Johannes Nauclerus

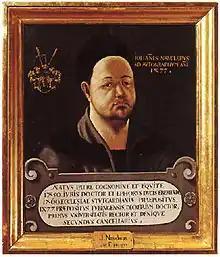
Johannes Nauclerus.

Johannes Nauclerus (Naucler, Naukler) ( 1425 – May 1, 1510) was a 16th-century Swabian historian and humanist. He was born Johann Vergenhans to a noble (or knighted) man of the same name. As was the fashion of the time, the family's name had been Latinized, with "nauclerus", meaning "skipper," being a close translation of "Vergenhans", meaning "ferryman." The family's coat of arms depicted a man on a sailing ship.